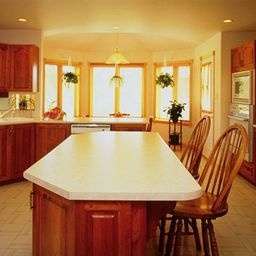
Room type: kitchen